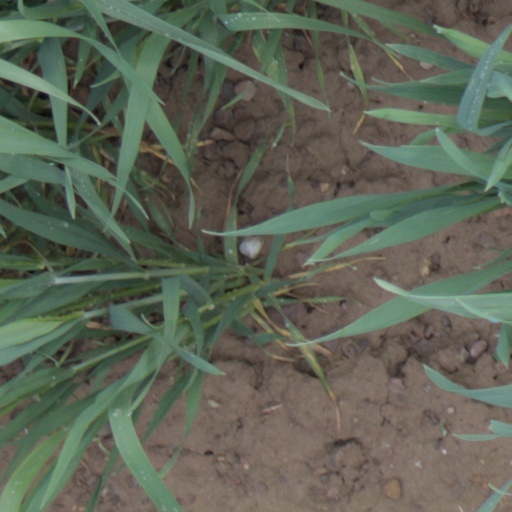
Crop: wheat